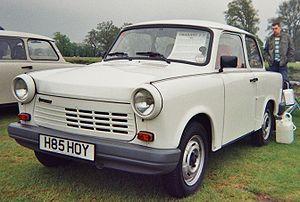
La Trabant 1.1 est une automobile produite entre 1990 et 1991 par l’usine est-allemandeVEB Sachsenring Automobilwerk Zwickau. La 1.1 a été la dernière voiture construite sur le site de Zwickau avant le rachat de l’entreprise par Volkswagen.